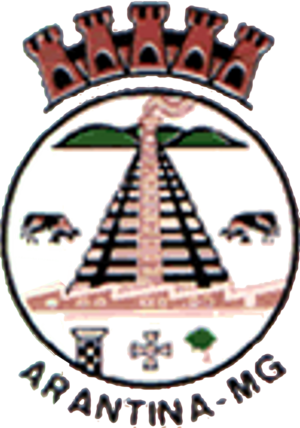
Arantina est une municipalité brésilienne de l'État du Minas Gerais et la microrégion d'Andrelândia.